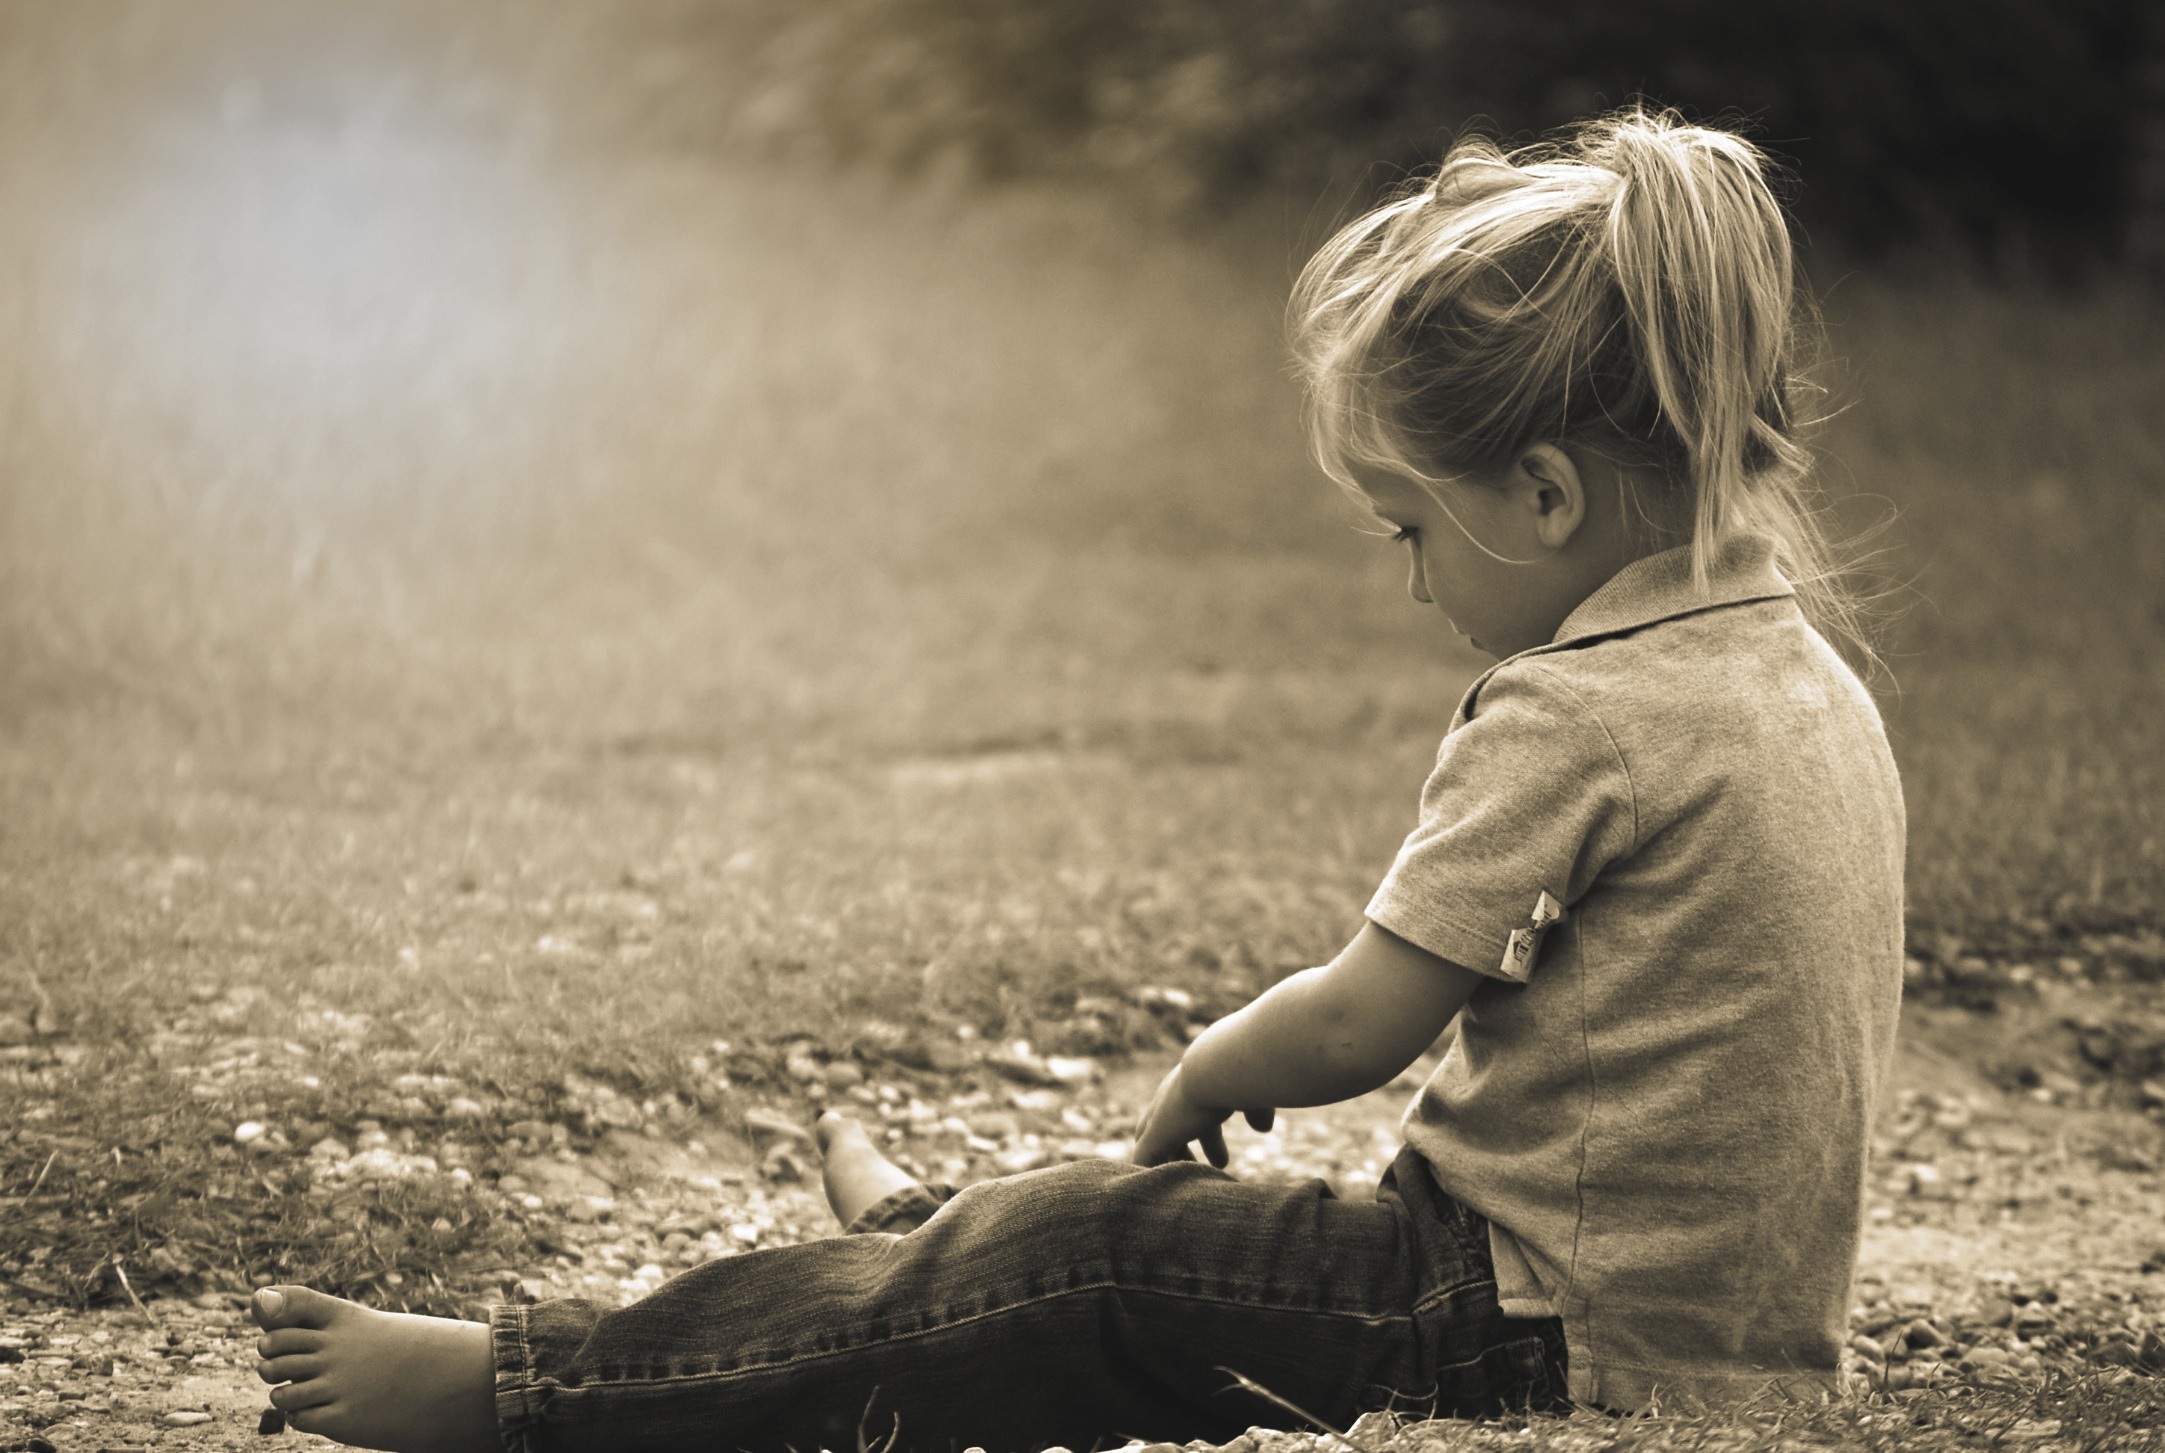
grass, person, girl, photography, play, sunlight, boy, kid, summer, love, portrait, young, spring, dirt, small, autumn, child, playing, childhood, outdoors, happy, happiness, toddler, photograph, skin, beauty, joy, active, emotion, portrait photography, human positions